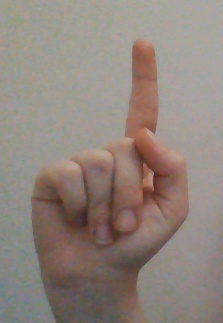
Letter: bb